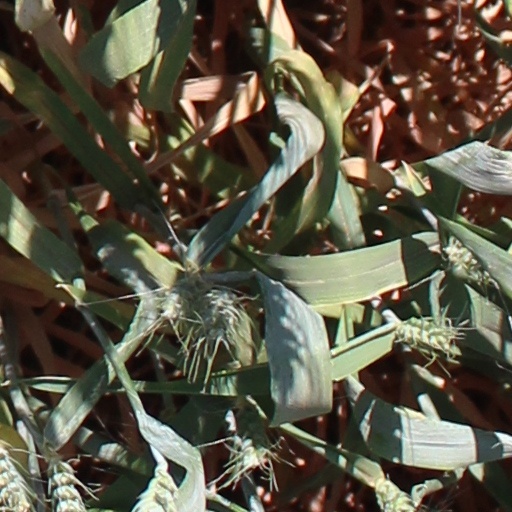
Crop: wheat